Geʽez script

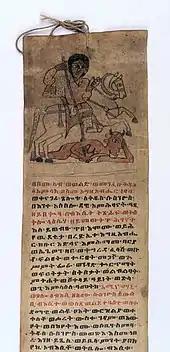
A painting of St. Sisinnios on horseback spearing the demon Wǝrzalyā on a Geʻez prayer scroll meant to dispel evil spirits that were thought to cause various ailments, Wellcome Collection, London

The Geʽez script was derived from the Ancient South Arabian script which originated in the region centred on what is now Yemen. The earliest inscriptions of Semitic languages in Eritrea date to the 9th century BCE and are known as Epigraphic South Arabian (ESA), an abjad shared with contemporary kingdoms in the Southern part of the Arabian Peninsula.